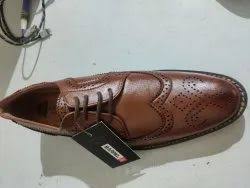
Label: Brogue